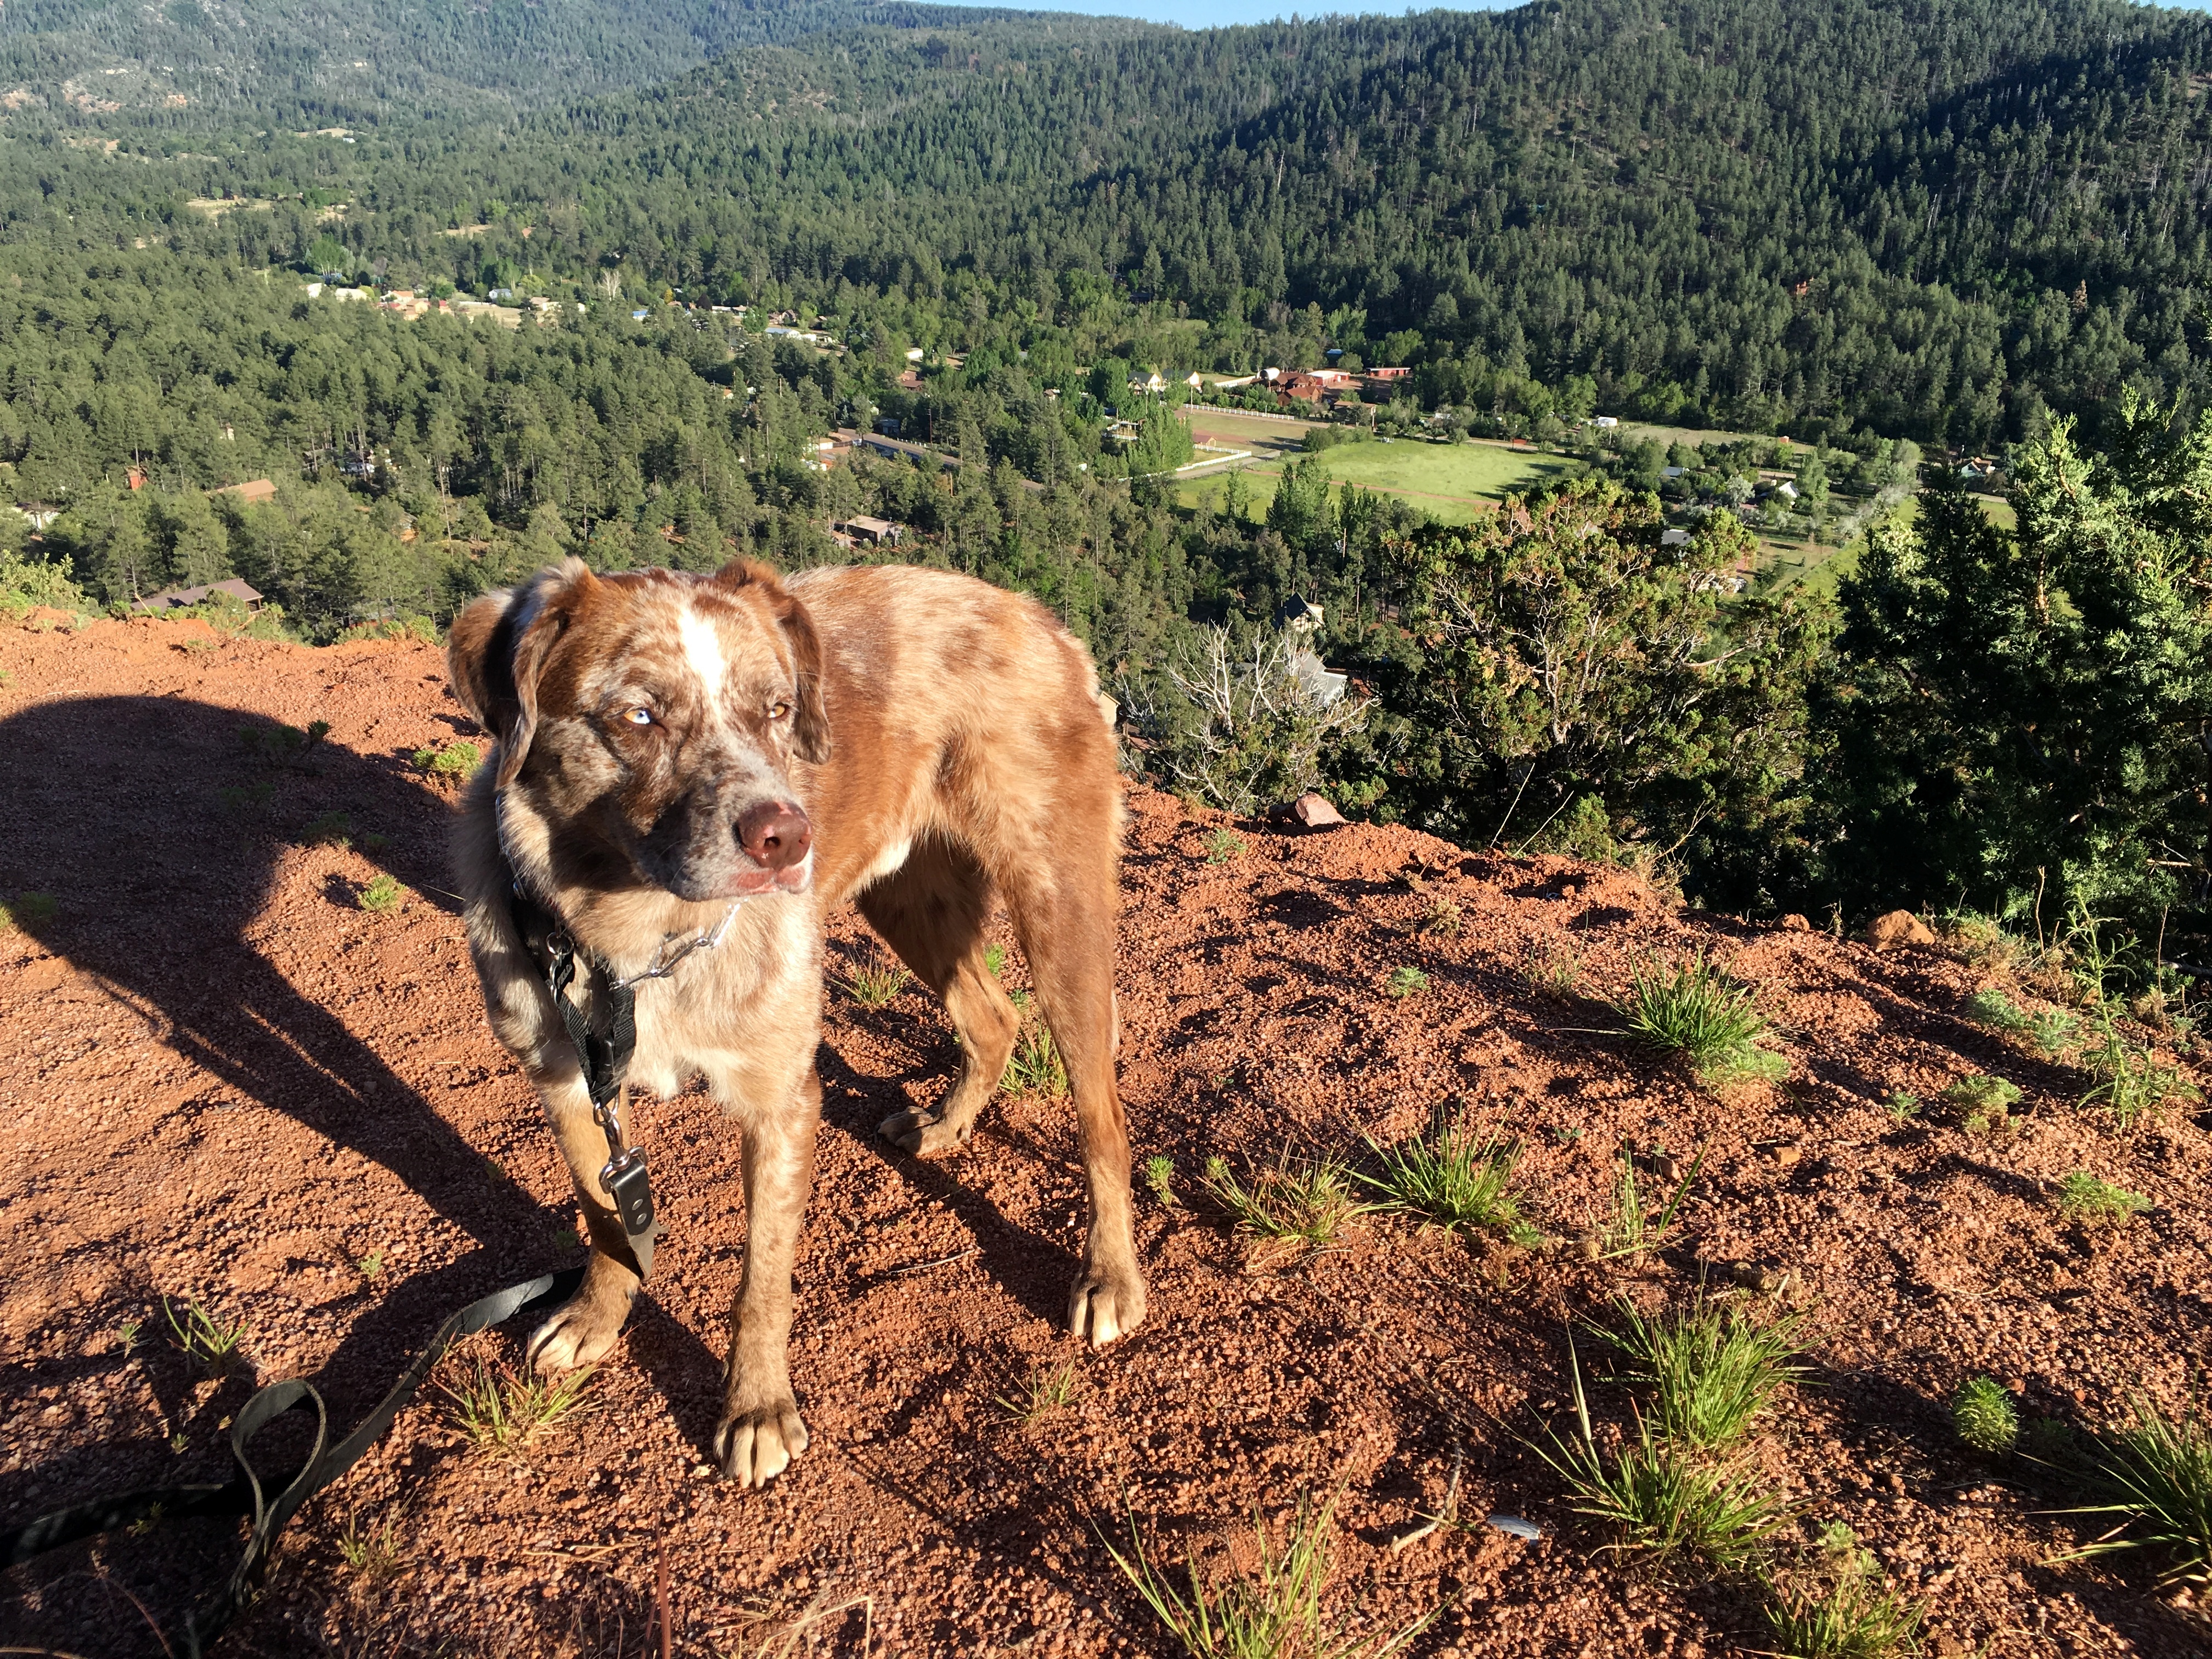
forest, wilderness, trail, flower, dog, wildlife, felix, ecosystem, rural area, dog like mammal, animal sports